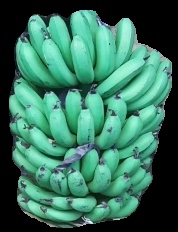
Variety: pachbale
Grade: grade1